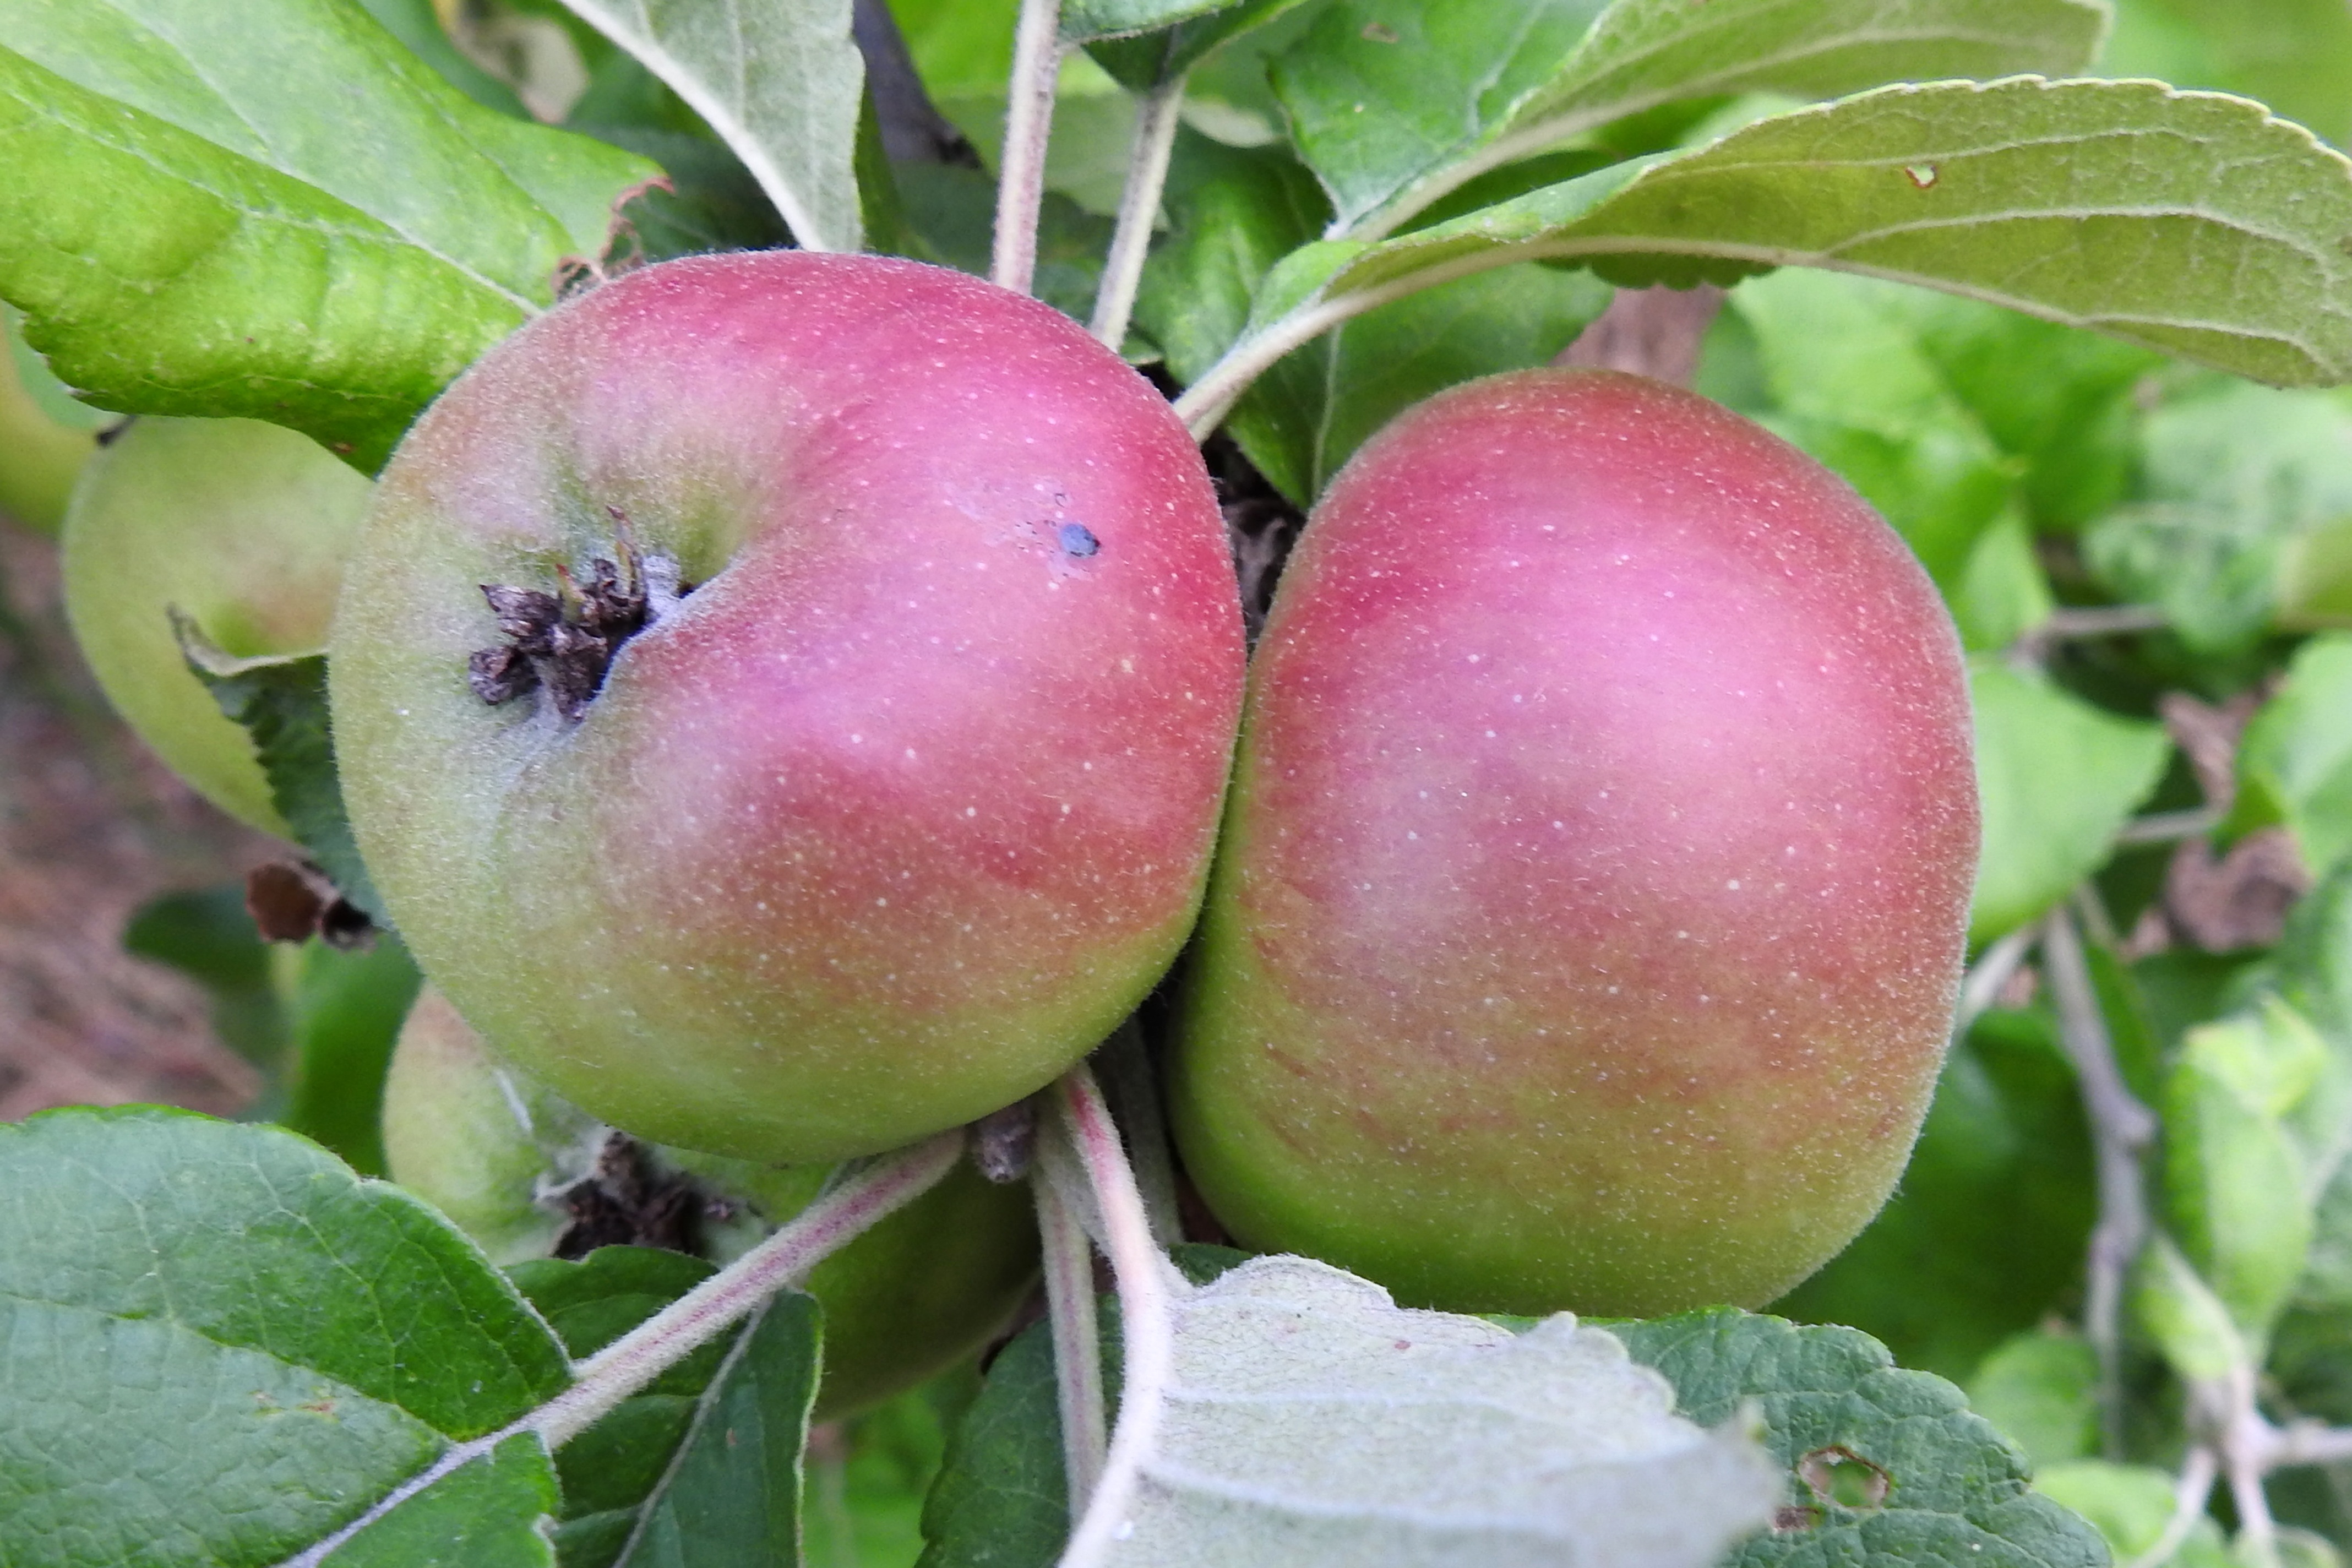
apple, plant, fruit, flower, orchard, summer, food, produce, apple tree, kernobstgewaechs, flowering plant, rose family, damson, land plant, rose order